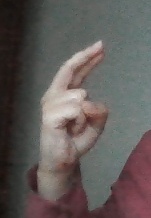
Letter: zay